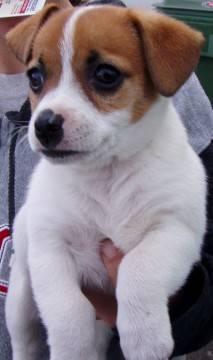
dog